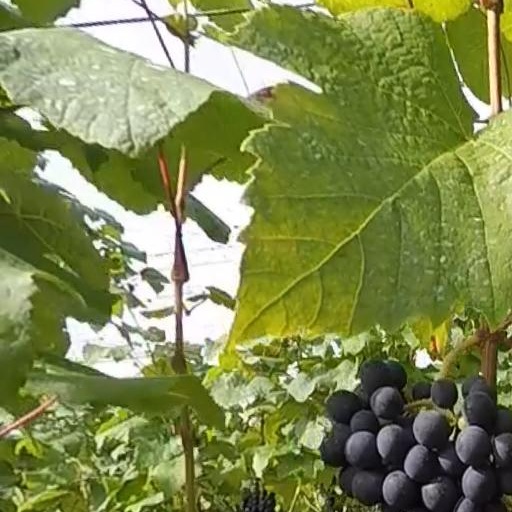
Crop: grape